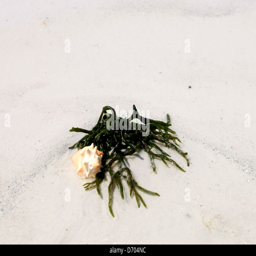
seashell mixed up with seaweed on a paradise beach